List of Xbox 360 accessories

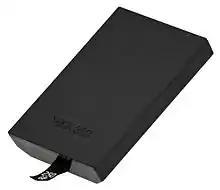
250 GB Xbox 360 S style hard drive

Hard drives designed for the original models of Xbox 360 are not directly compatible with Xbox 360 S models and vice versa. However, if removed from its case, the 2.5-inch SATA hard drive within older model HDD units may be inserted into the Xbox 360 S hard drive slot and will function normally. On August 20, 2010, Microsoft announced a 250 GB stand-alone hard drive for use with Xbox 360 S models priced at US$129.99 The actual drives inside their respective casings are standard 2.5" (laptop-size) SATA hard disk drives loaded with special firmware. However, the Microsoft versions are notably more expensive than standard drives.